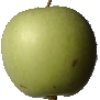
Label: Apple Granny Smith 1